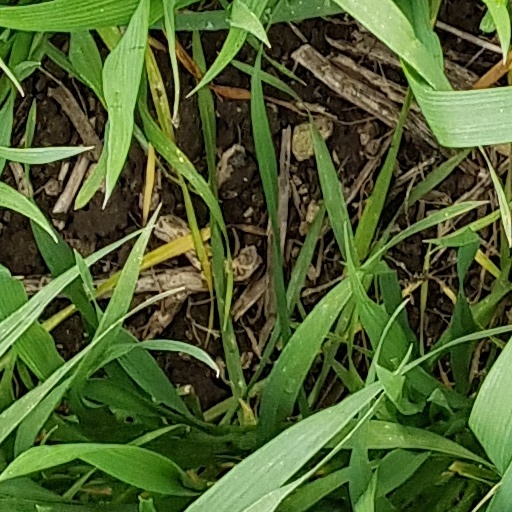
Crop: wheat